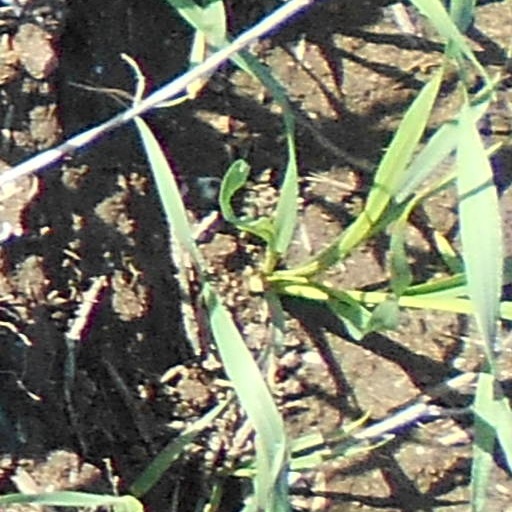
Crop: wheat